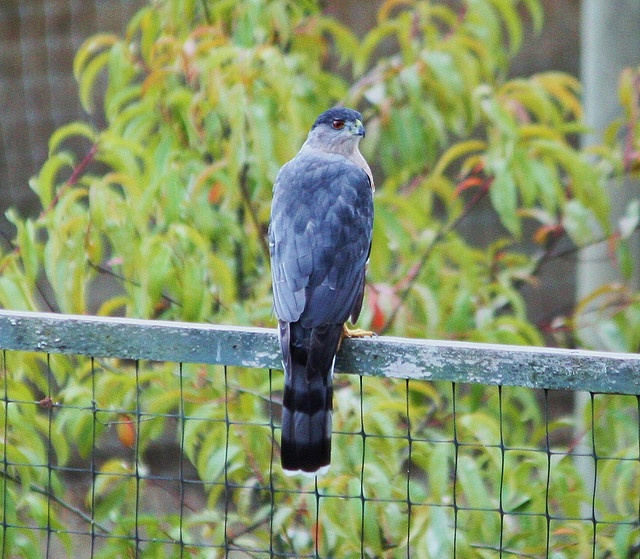
A hawk sitting on a wire fence looking for something to eat.
A bluebird is standing on a fence with green branches in the background.
A hawk perched on the top rail of a wire fence.
A falcon perched on the railing of a fence
A bird sitting on a fence and looking around.